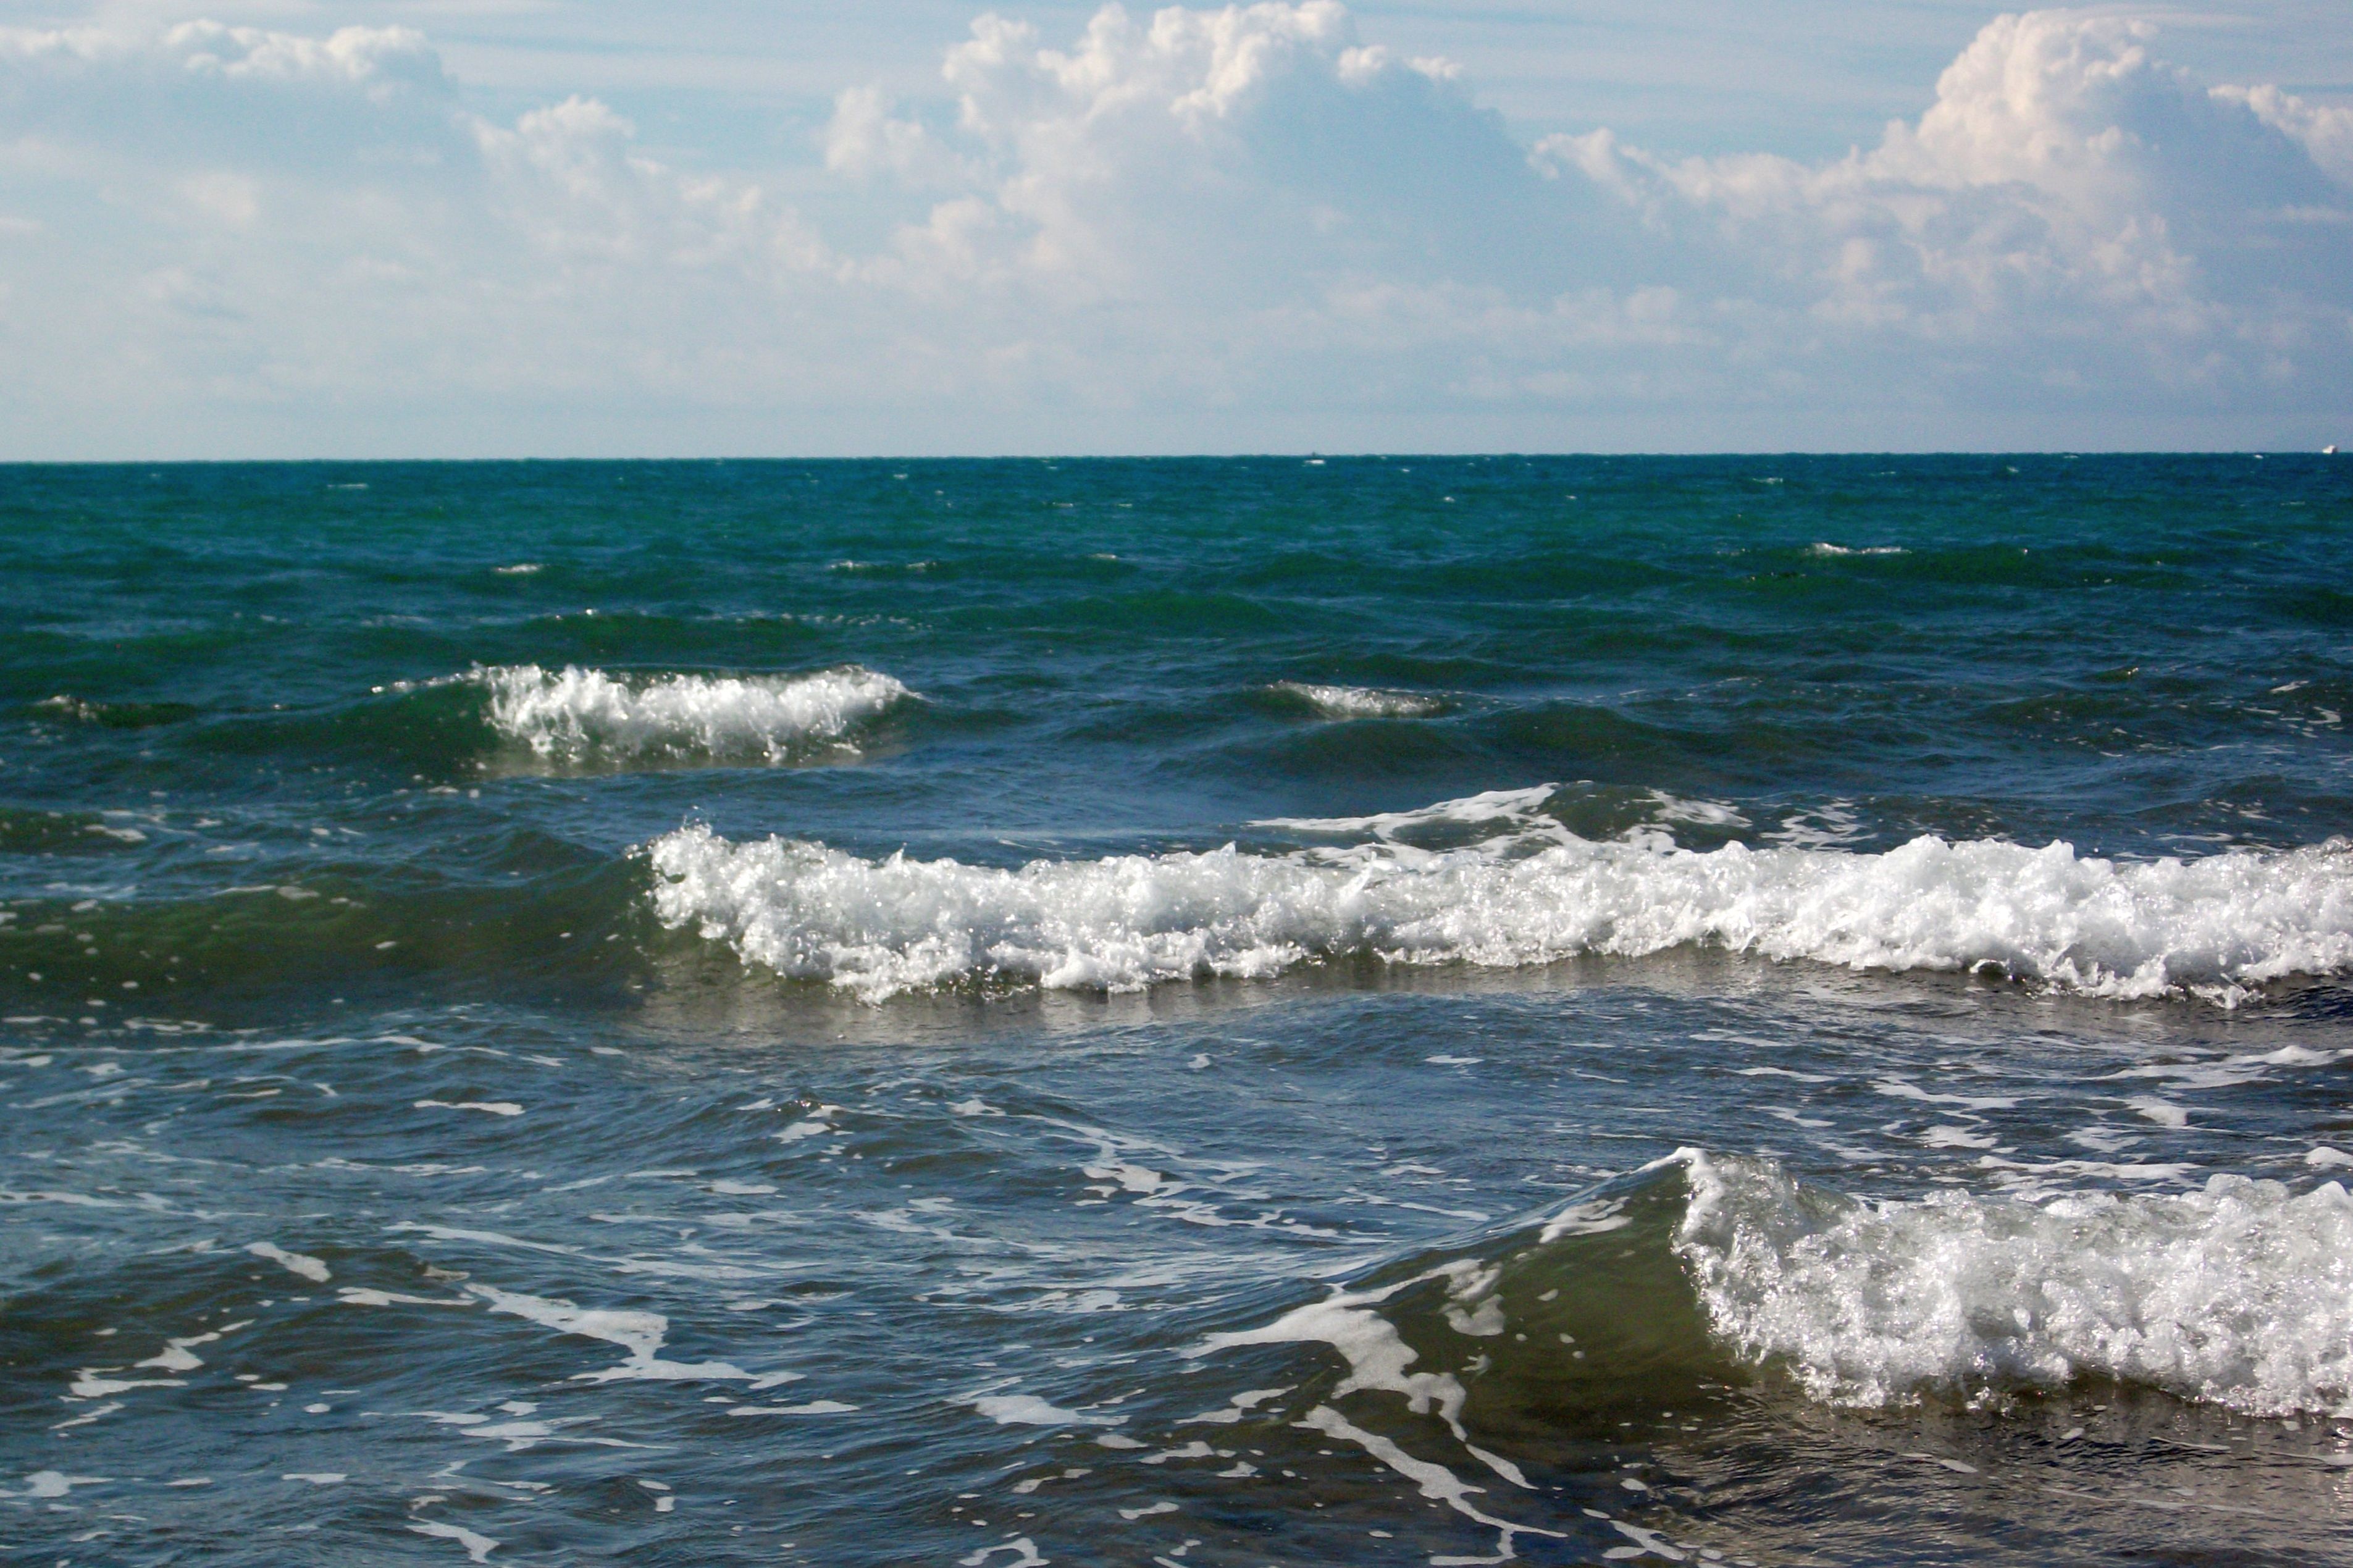
beach, sea, coast, water, ocean, horizon, cloud, shore, wave, wind, italy, tuscany, body of water, cape, wind wave, marina di grosseto